Luis Castillo (second baseman)

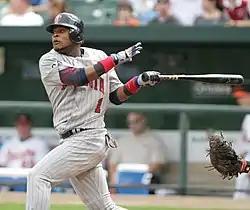
Batting for the Minnesota Twins in 2006

Castillo was a member of the National League All-Star team in 2003, his second career All-Star selection. He also led the Marlins in hitting and won his first career Gold Glove Award. Castillo was a central figure in the NLCS Game 6 comeback by the Marlins against the Chicago Cubs at Wrigley Field after a foul ball that he hit was knocked away from the Cubs' Moisés Alou by fan Steve Bartman. The Marlins went on to win that game, as well as Game 7, to get to the 2003 World Series, in which the Marlins defeated the heavily favored New York Yankees. This was the second World Series of Castillo's career, but the first in which he actually played.